Mikey Boots

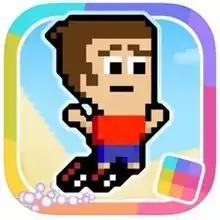

Mikey Boots is an iOS/Android speed-running game released by American indie studio BeaverTap Games on September 4, 2014. It is part of the Mikey series of games, including Mikey Shorts and Mikey Hooks.